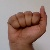
The image shows a hand gesture representing the letter 'A' in Indian Sign Language.